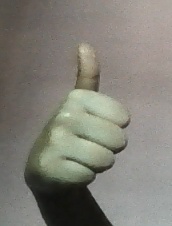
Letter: aleff